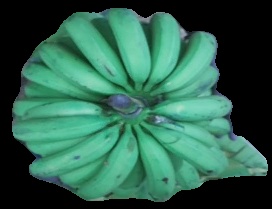
Variety: pachbale
Grade: grade2